Ülo Pikkov

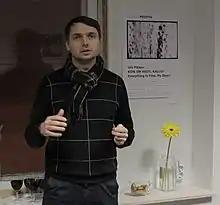
Pikkov in 2019

Ülo Pikkov (born 15 June 1976 in Tallinn) is an Estonian animator, film director and producer.